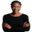
Label: woman